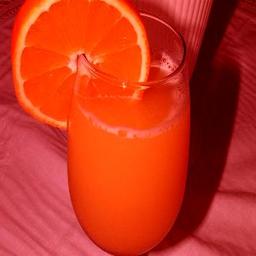
Label: Orange